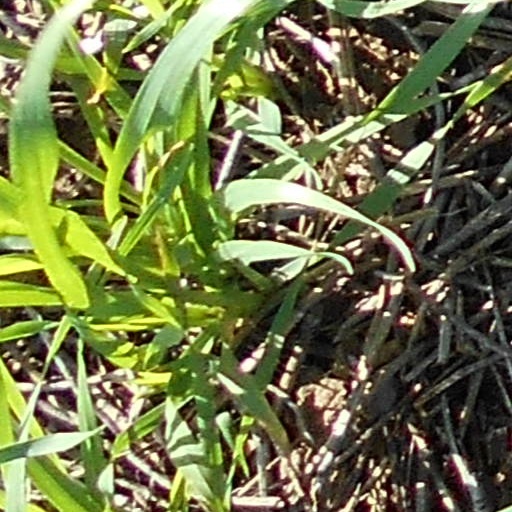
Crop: wheat